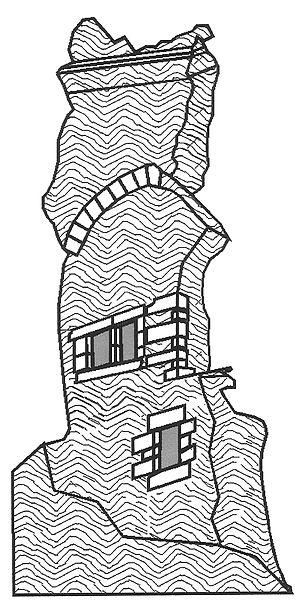
Rochefort-sur-Loire est une commune française située dans le département de Maine-et-Loire, en région Pays de la Loire.
La famille de Saint Offange était implantée en Anjou dès la fin du XIVᵉ siècle, époque à laquelle Jean de Saint Offange et son épouse Françoise d’Andigné étaient les parents de Jean de Saint Offange qui en 1437, par son mariage avec Olive Lechat, hérita de la Frappinière de Cossé-d'Anjou.